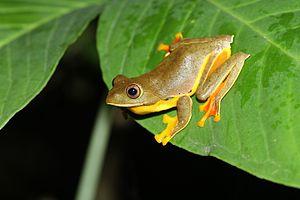
Rhacophorus bipunctatus est une espèce d'amphibiens de la famille des Rhacophoridae.